Tanokura Station

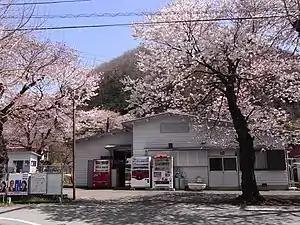
Tanokura Station, April 2009

is a railway station on the Fujikyuko Line in the city of Tsuru, Yamanashi, Japan, operated by Fuji Kyuko (Fujikyu).